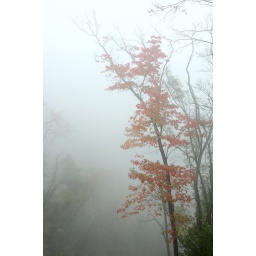
red leaf in fogThe mountain is between Chengkou Chongqing and ShanXi Province.Canon 50DOctober 28, 2010